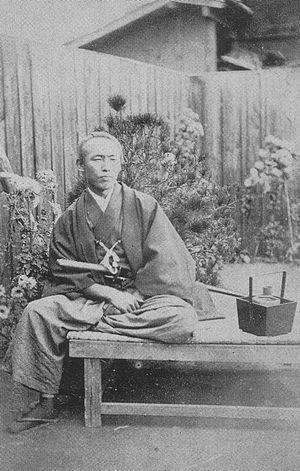
Sakamoto Ryōma, 3 janvier 1836 – 10 décembre 1867 était l'un des dirigeants du mouvement visant à renverser le shogunat Tokugawa pendant la période Bakumatsu du Japon. Ryōma se faisait appeler Saidani Umetarō pendant son travail pour maintenir la cohésion sociale du Japon pendant qu'il formait un gouvernement moderne apte à faire entrer son pays dans la communauté internationale sans y perdre sa souveraineté nationale.